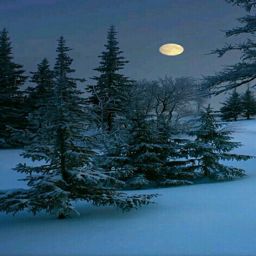
full moon on a winter 's night .